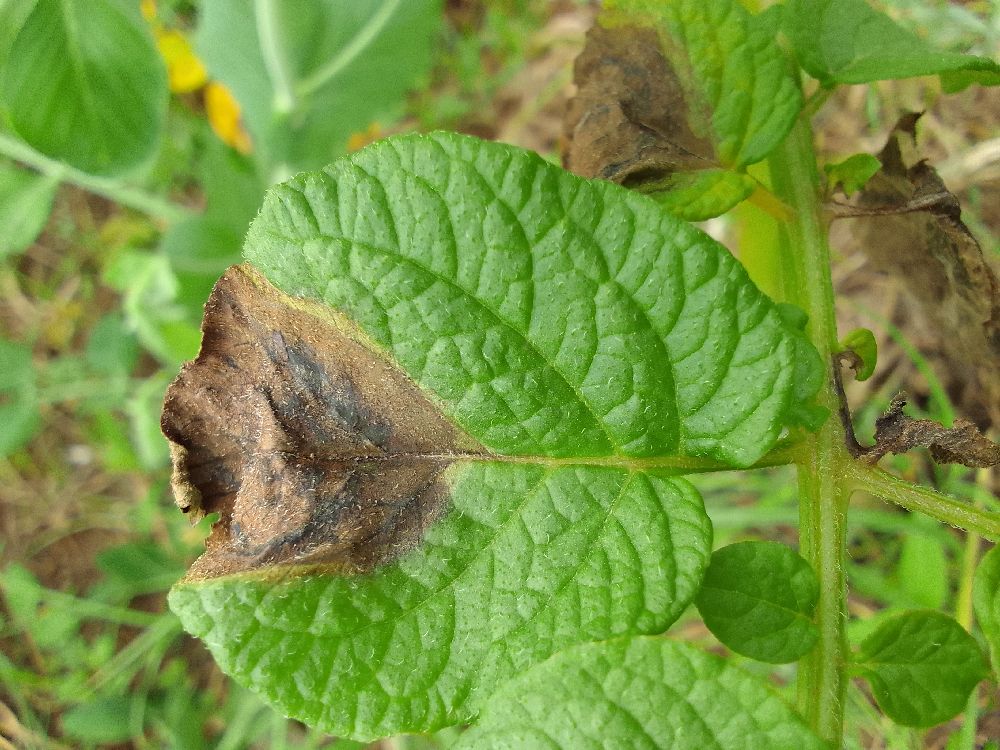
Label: Late blight